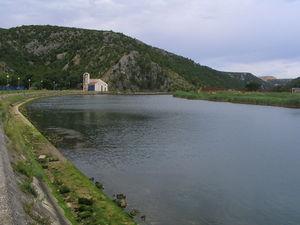
La Zrmanja est un cours d'eau qui s'écoule en Croatie au sud de la Lika et au nord de la Dalmatie. Durant la période romaine, elle était connue sous le nom latin Tedanius.